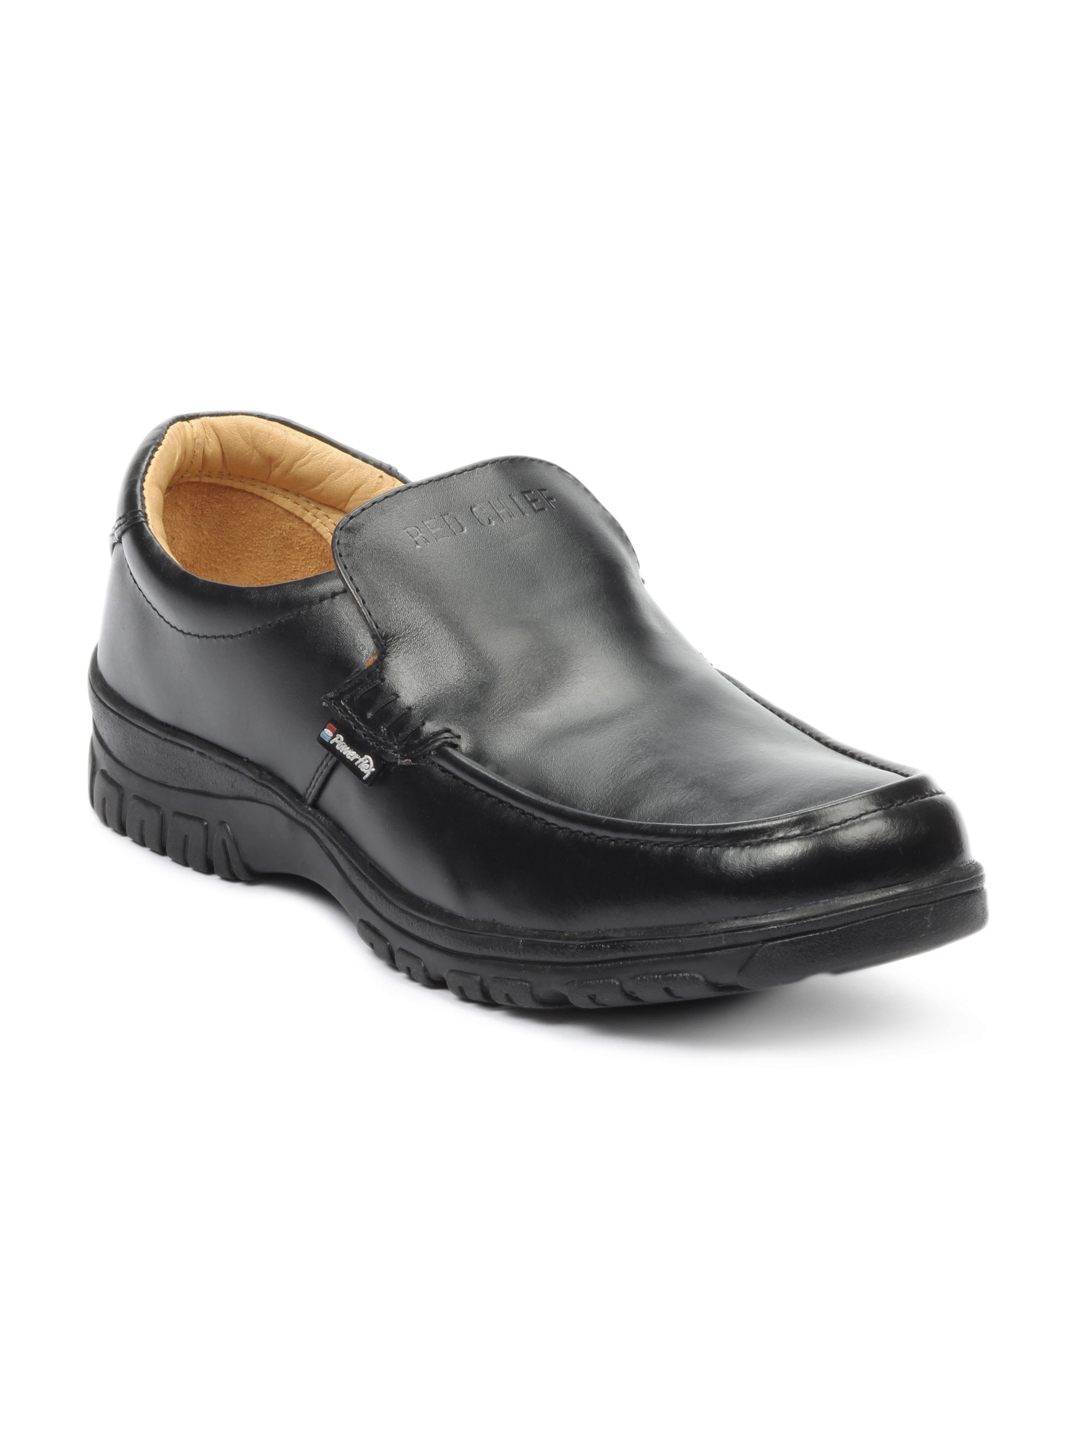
Red Chief Men Black Shoes
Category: Footwear / Shoes / Casual Shoes
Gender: Men
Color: Black
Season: Winter 2018
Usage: Casual